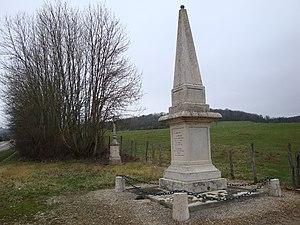
Les deux monuments du Combat de Longeau
Les monuments aux morts de la guerre de 1870 constituent les premiers exemples français de monuments rendant hommage aux Morts pour la Patrie citant à égalité les hommes de troupe et les officiers. Les premiers furent élevés dès les années 1870.
Le combat de Longeau a opposé le 16 décembre 1870, lors de la Guerre franco-prussienne de 1870, des éléments de la place de Langres sous la direction du général Pierre Arbellot de Vacqueur à une brigade prussienne commandée par le général von der Goltz. Il se termine par une retraite française.
Longeau-Percey est une commune française située dans le département de la Haute-Marne, en région Grand Est.